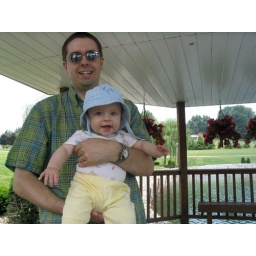
At cemetery by grandma Gillingham's new apartment in Delmont. There were white and black swans there.